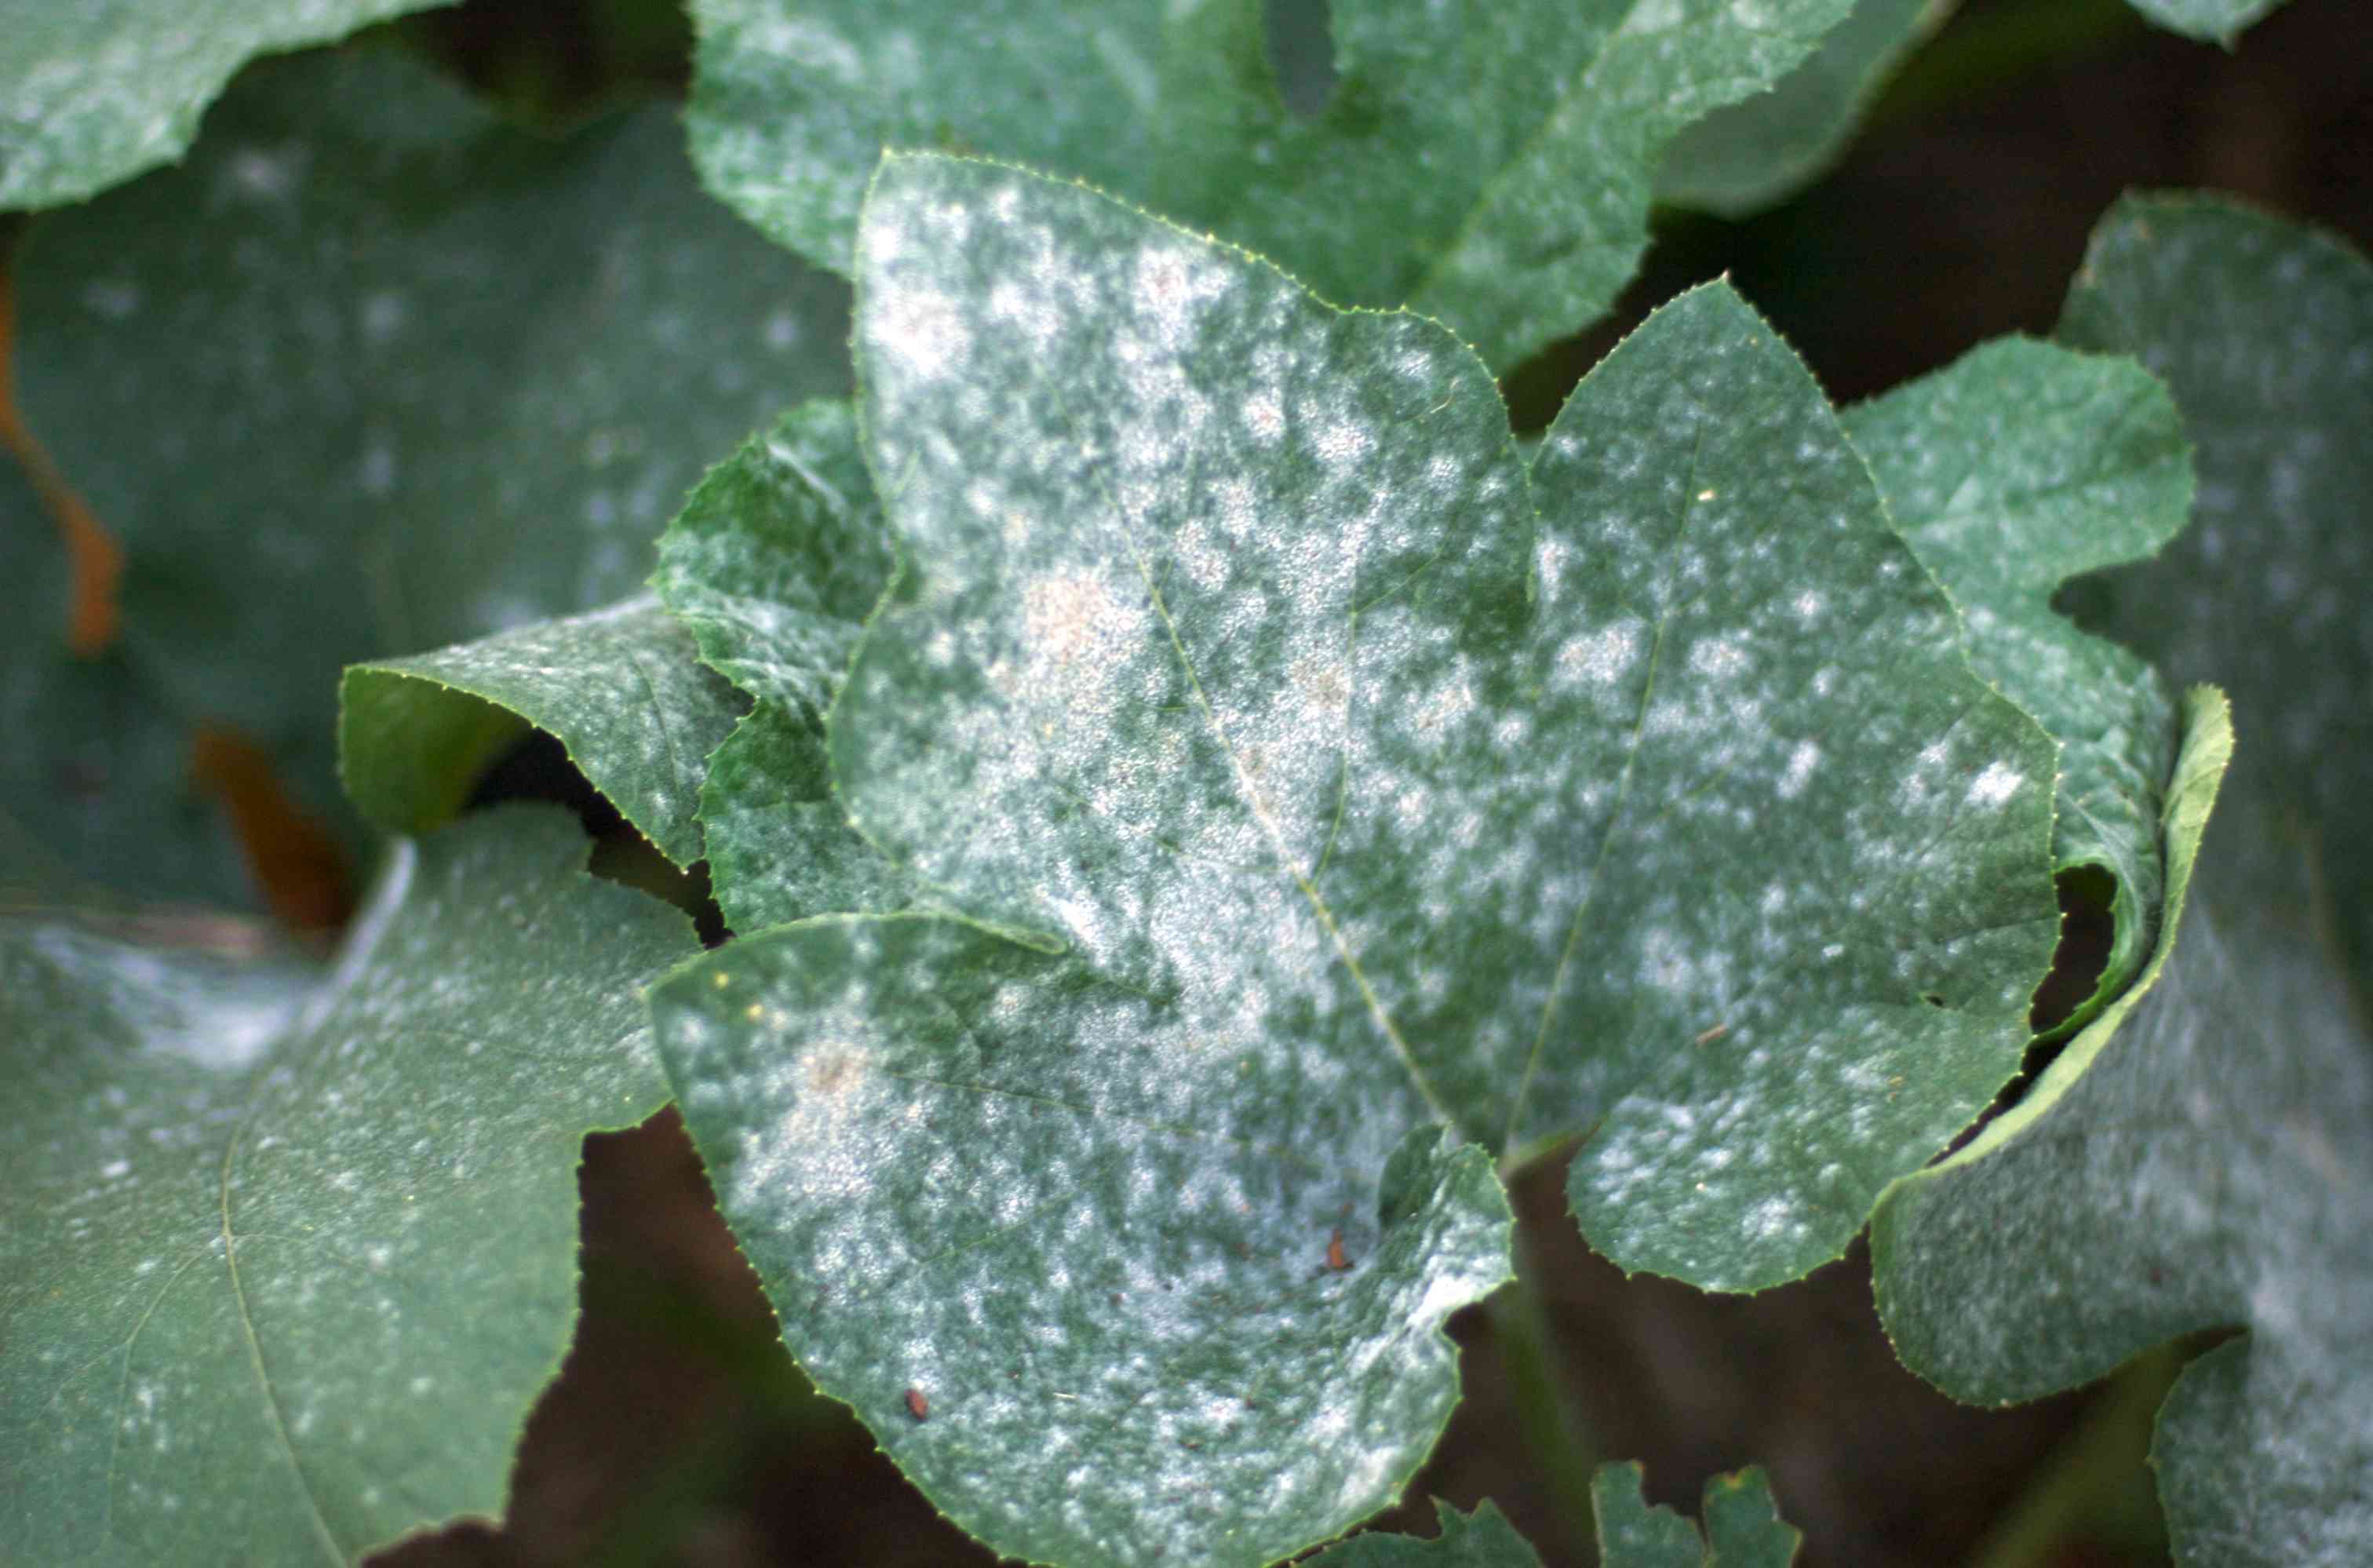
Plant: Cucumber
Disease: cucumber powdery mildew